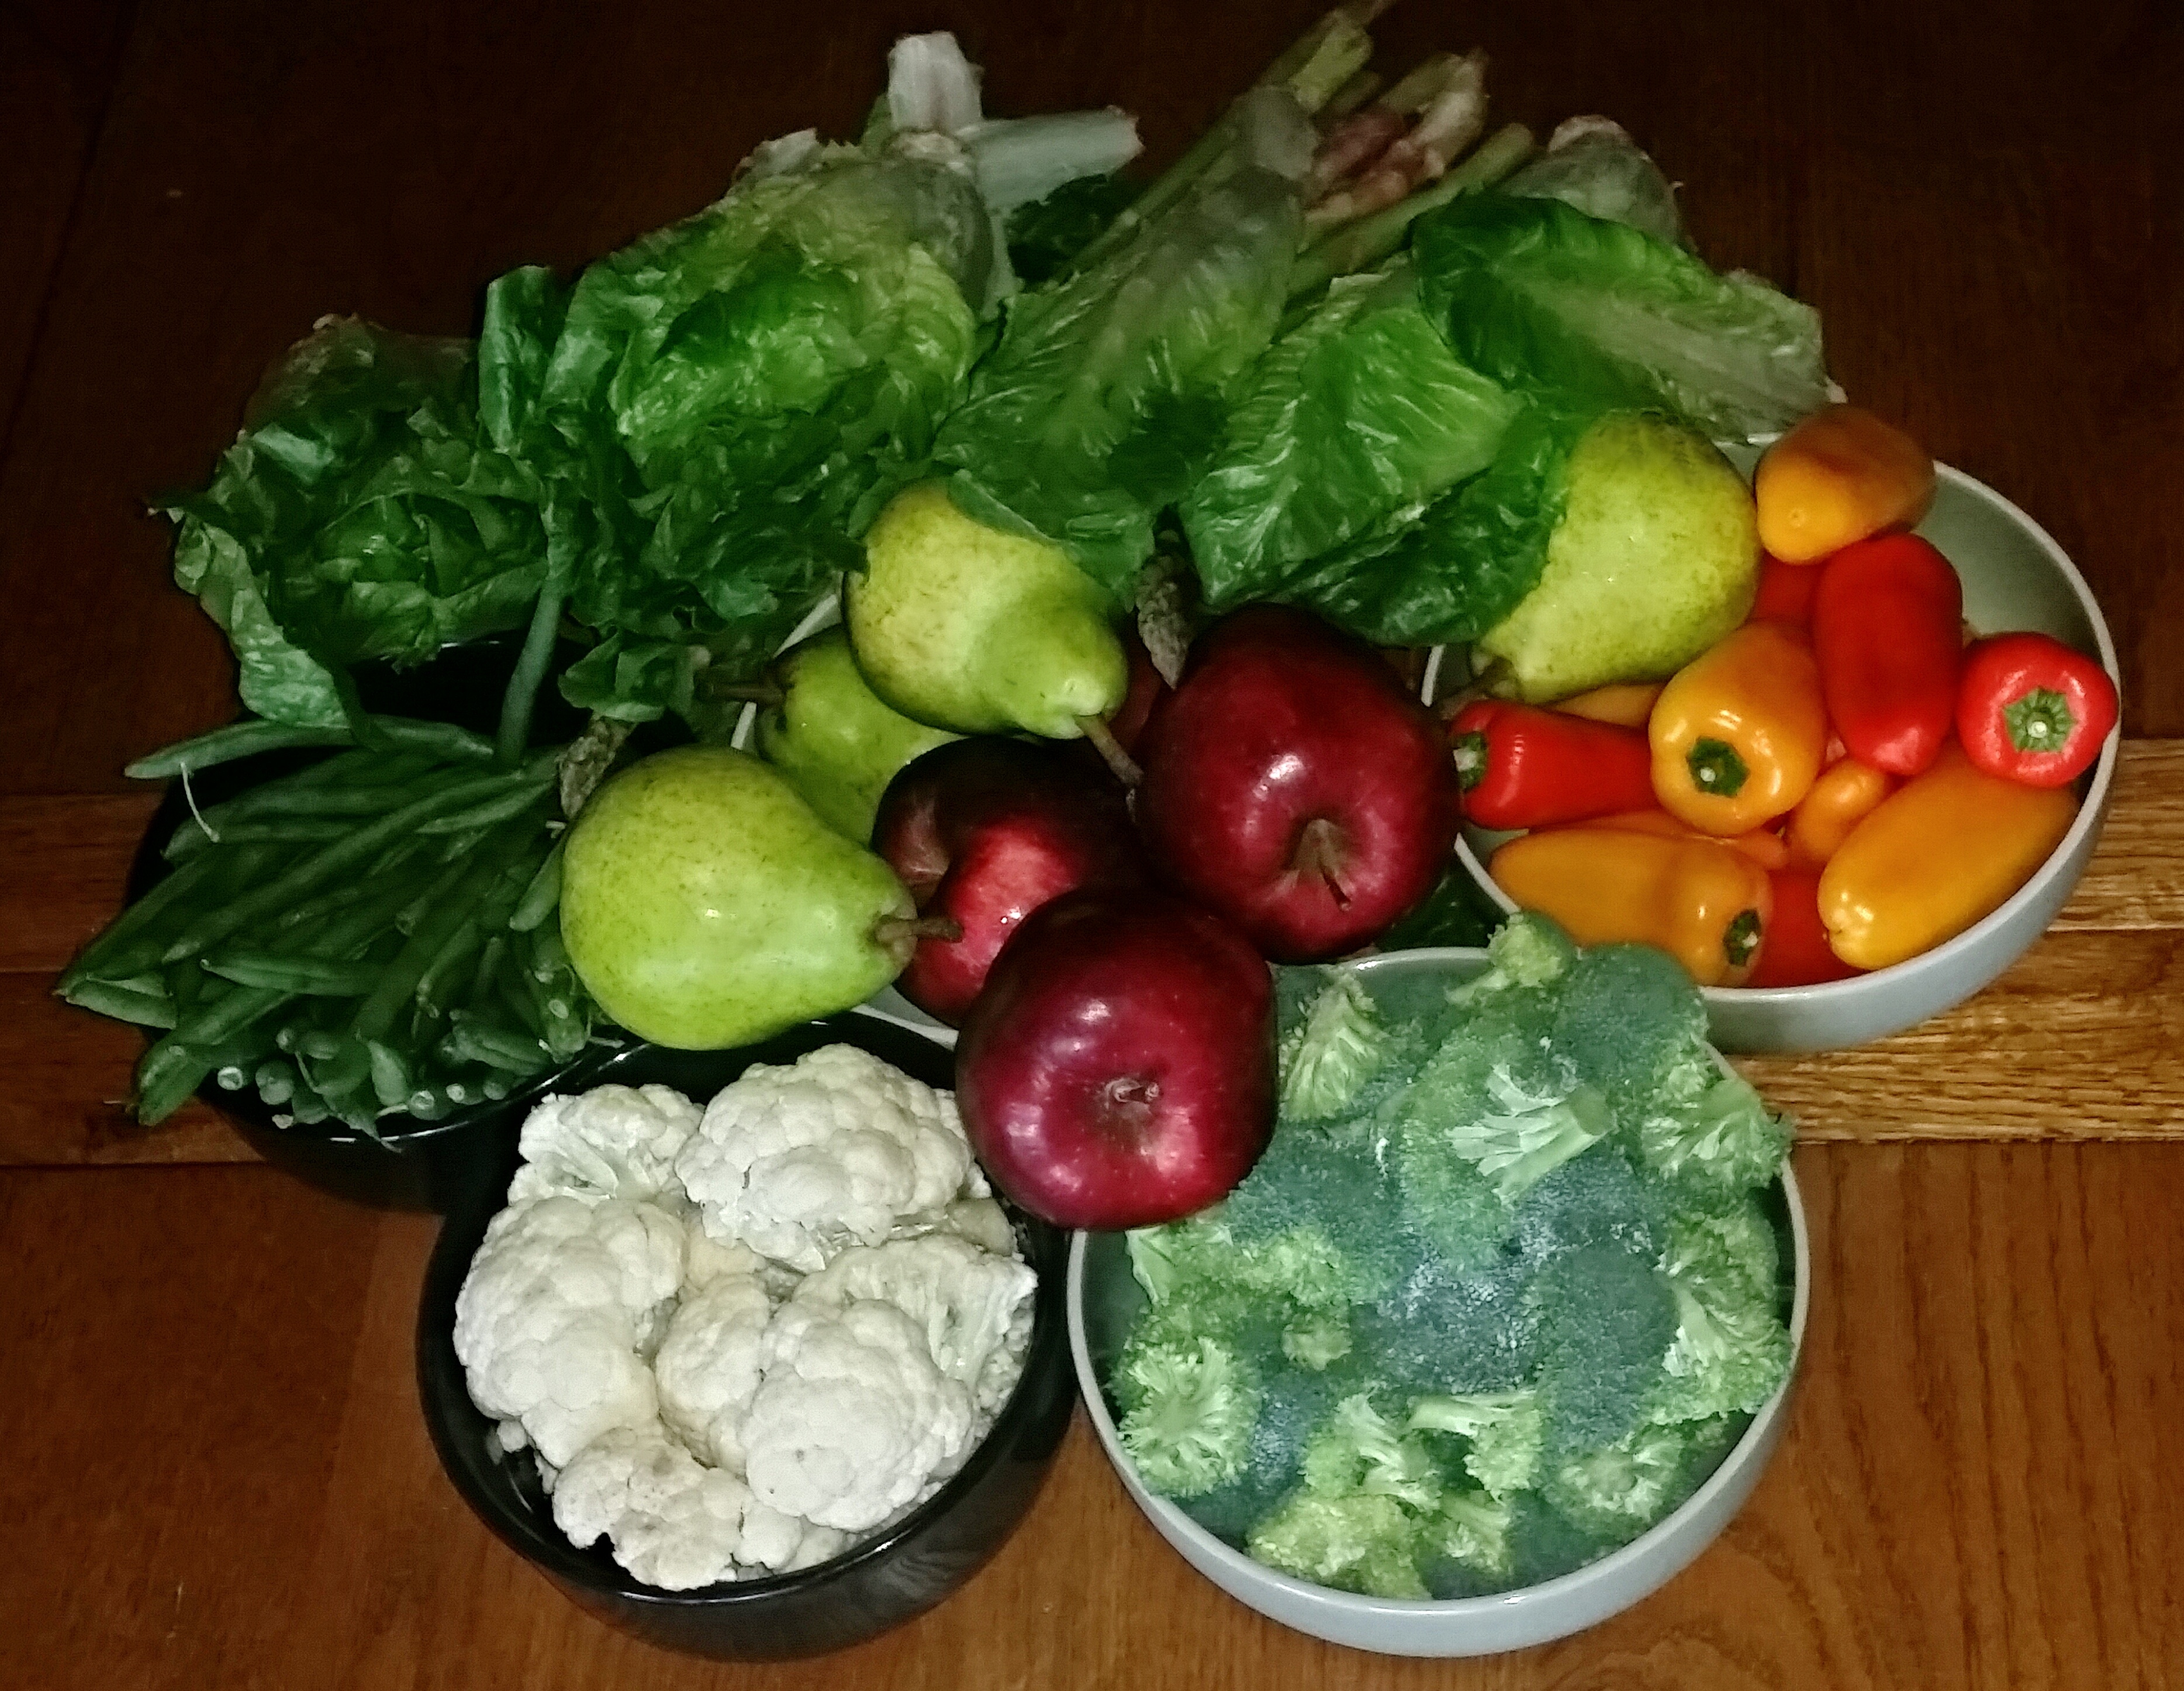
dish, meal, food, salad, produce, vegetable, leaf vegetable